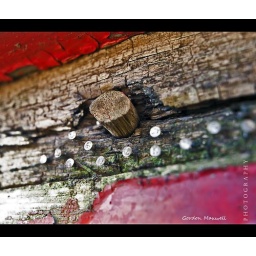
Some of the rot which is all over the boat with no name. View on black